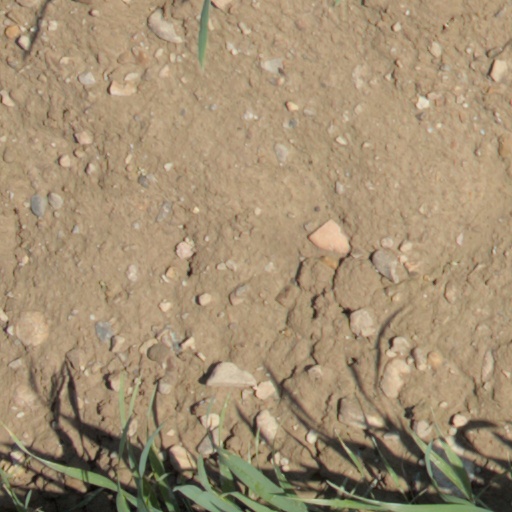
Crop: wheat